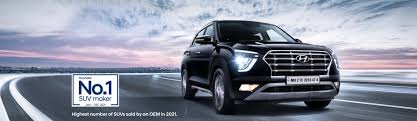
Label: noambulance